Unsolved Mysteries season 15

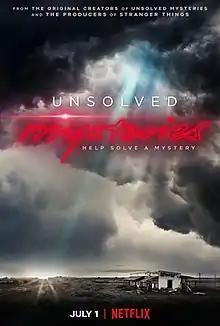
Promotional poster

The fifteenth season of Unsolved Mysteries is a Netflix reboot revival of the long-running American television series, created by John Cosgrove and Terry Dunn Meurer. The show, which documents and seeks to solve cold cases and paranormal phenomena, originally ran from 1987–2010.